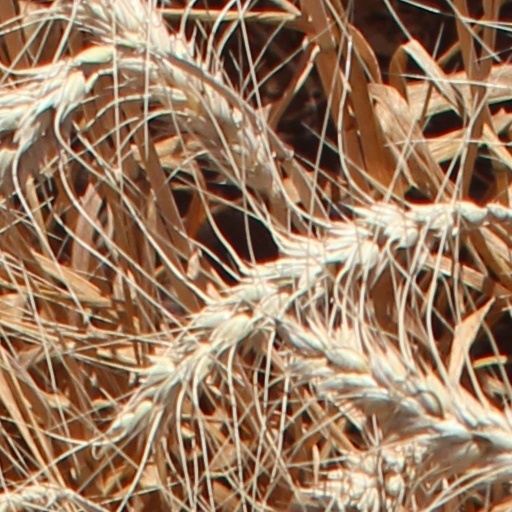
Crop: wheat